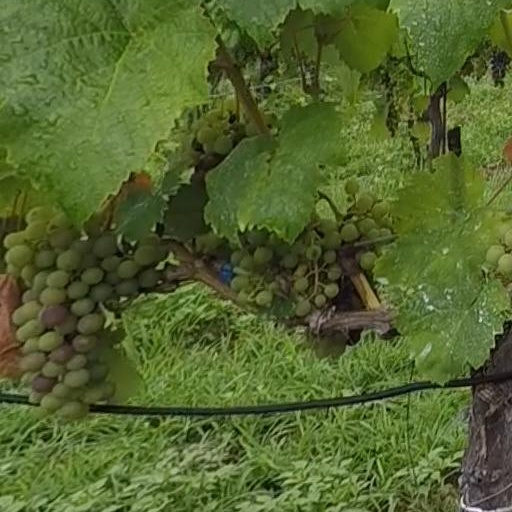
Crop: grape